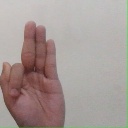
अक्षर: फ